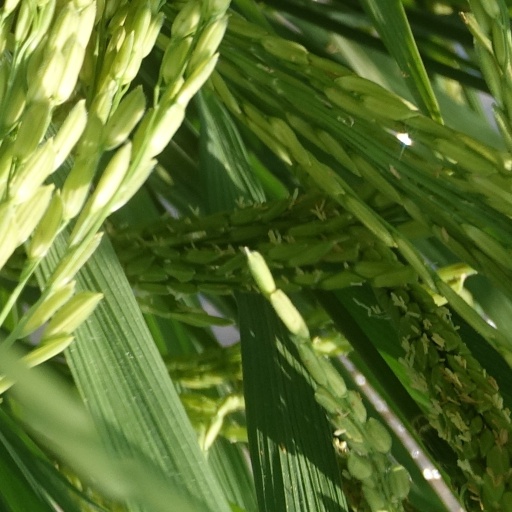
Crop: rice